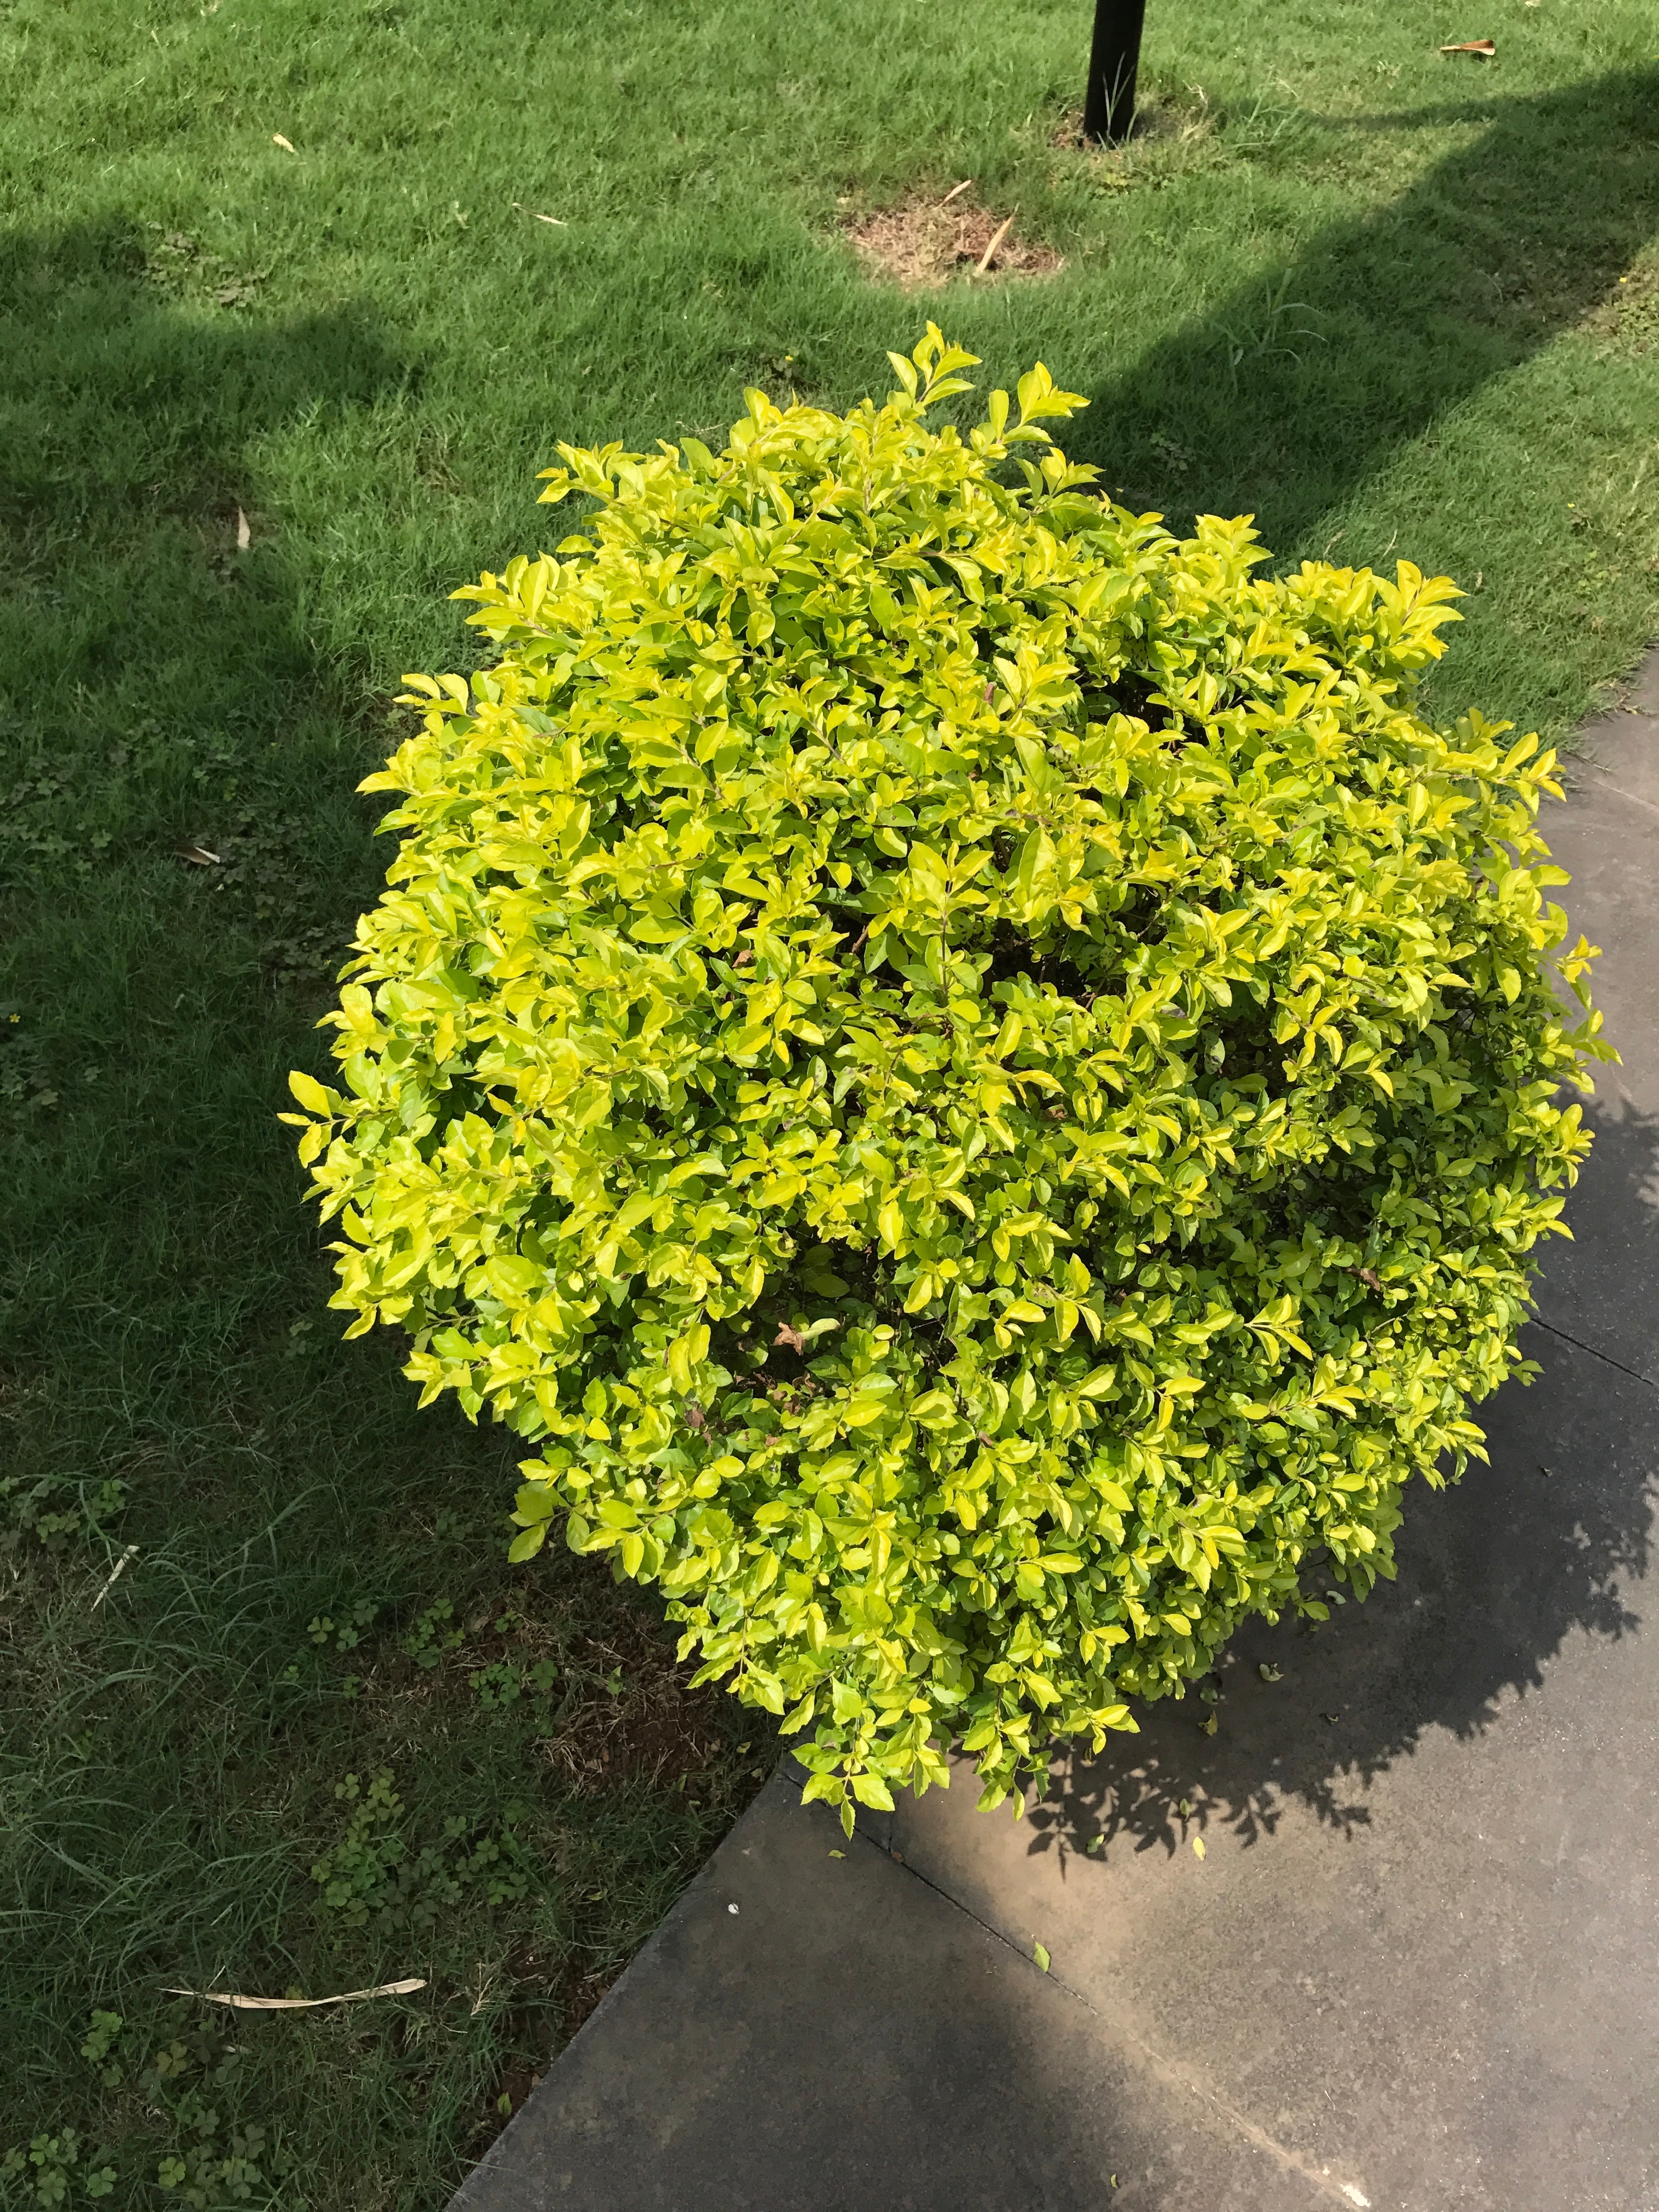
tree, plant, leaf, flower, green, evergreen, botany, yellow, shrub, hedge, flowering plant, subshrub, woody plant, land plant